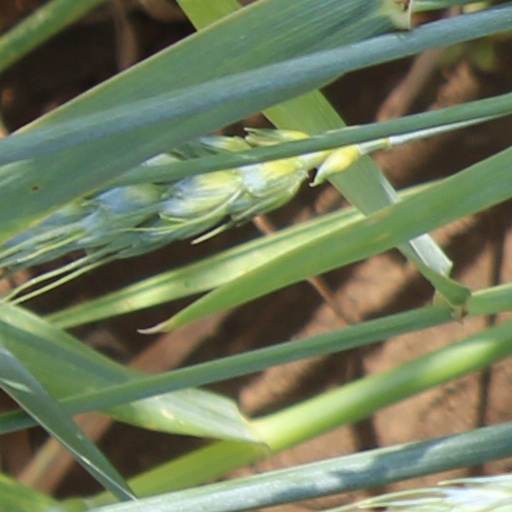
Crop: wheat